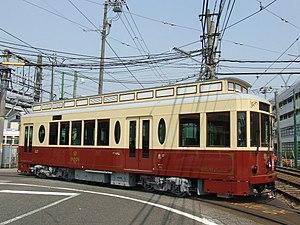
La ligne Toden Arakawa, également appelée Tokyo Sakura Tram, est une ligne de tramway située à Tokyo. Cette ligne de 12,2 km de longueur, exploitée par la compagnie publique de transport Toei, dessert une partie de cette ville.